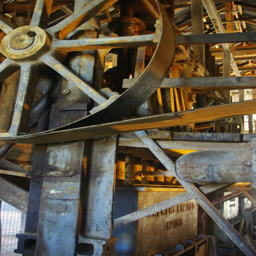
this belt and wheel took on a beauty of it 's own .